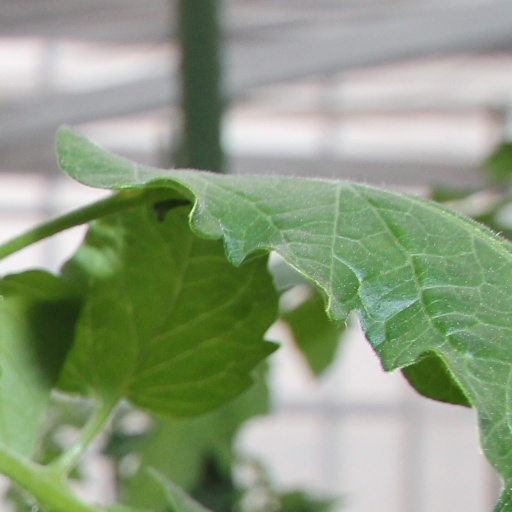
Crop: tomato